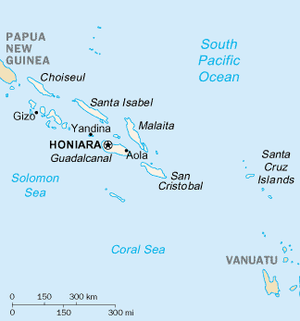
Les événements de l'année 2011 en Océanie. Cet article traite des événements ayant marqué les pays situés en Océanie.
Les Îles Salomon parfois simplement appelées les Salomon, sont un État situé à l'est-sud-est de la Papouasie-Nouvelle-Guinée. Les archipels qui composent ce pays se trouvent essentiellement en mer des Salomon et en mer de Corail. Les Salomon sont une monarchie membre du Commonwealth. Ils sont constitués d’une douzaine d’îles principales et de près d'un millier d'îles plus petites situées à cheval sur deux archipels : les îles Salomon pour la majorité du pays et les îles Santa Cruz pour la province de Temotu
Les événements de l'année 2010 en Océanie. Cet article traite des événements ayant marqué les pays situés en Océanie.